Kevin P. Chilton

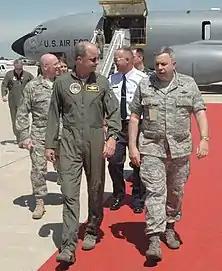
General Kevin P. Chilton visiting Grissom Air Reserve Base during his tenure as commander of The Strategic Command, June 27, 2009.

Chilton also emphasized the importance role of the United States Cyber division which also took part in guarding the Strategic Deterrence, especially following the 2008 cyberattacks on United States which almost infiltrate the military network. The attack led to the initiaton of Operation Buckshot Yankee that led to the cleaning of the infection worm virus. In the previous part the command of Cyber was under the unit called the Joint Task Force – Computer Network Defense which also known as JTF-CND which was created following a series of thorny cyber incidents on Department of Defense. However the JTF-CND was seen to be obsolete, especially entering the new decade on-which cyber played major role especially in-order to deterred Cyber attacks that has tremendous effect especially towards the Nuclear Arsenal security system and Chilton emphasize the need of a new Cyber division that could deterred and prevent the incoming and dangerous cyber attacks. As a result, on 2010, the Department of Defense and the Obama Administration agreed to create a new Functional Unified Combatant Command that primarily task on Cyber division and in May 2010 the United States Cyber Command was officially formed as the new Unified Combatant Command. During Chilton's tenure as commander of Strategic Command, Chilton also re-affirmed about the new incoming space race with China, especially following China test of anti-satellite missile in 2007. According to Chilton China is on a fast track to improve their space capabilities and eager to have domination on the space race. In 2009 Chilton also testified about the importance roles of Nuclear arsenals following a speculation of President Obama's vision of a nuclear-free world. Chilton also emphasized that the Nuclear Triads and its arsenal are still needed 40 years from now. Chilton's tenure as commander of United States Strategic Command ended in January 2011, following his four years assuming the position. Chilton was succeeded by C. Robert Kehler who previously held the position of commander of Air Force Space Command and also succeeding Chilton in the position. Following his ended assignment as commander of Strategic Command, Chilton officially retired from the United States Air Force in January 2011 after 34 years of dedicated service and leadership within the United States Air Force.